Hoyt Street station

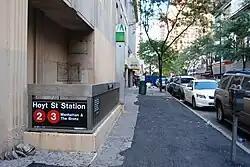
Northbound entrance

The Hoyt Street station is a standard local station with four tracks and two side platforms serving only the local tracks, and is the northernmost four-track station on this line. The station is between Borough Hall to the west (railroad north) and Nevins Street to the east (railroad south). The stops here at all times and the stops here except at night. Both trains run on the outer local tracks, which come from the Clark Street Tunnel. The two center express tracks, used by the at all times and the only on weekdays during the day, come from the Joralemon Street Tunnel. Fixed platform barriers, which are intended to prevent commuters falling to the tracks, are positioned near the platform edges.